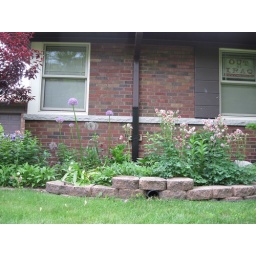
I figure I'll keep the out of Iraq sign in the window until the sun fades all the ink off it.